Mardi Gras in the United States

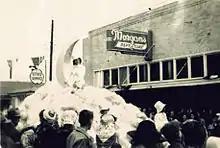
Mardi Gras parade in New Roads, 1949

Lake Charles hosts a family-friendly Mardi Gras celebration with nine parades. With over 50 krewes, it is second only to New Orleans in the number of krewes in Louisiana. The Lake Charles Mardi Gras celebration is unique in that it is the only place in Louisiana where the public is invited to see the costumes of all the krewes in one place, at the Lake Charles Civic Center. Mardi Gras began in Lake Charles as early as 1882 when King Momus landed on the lakefront to begin the celebration. With the onset of the World Wars, Mardi Gras in Lake Charles was not celebrated as much, but was revived in the latter part of the century. This celebration begins in Lake Charles on January 6 each year. The last parade is the Krewe of Krewes Parade in downtown Lake Charles. Mardi Gras in Lake Charles regularly draws 150,000 people. In addition, Mardi Gras can be enjoyed in Lake Charles year round at the Mardi Gras Museum of Imperial Calcasieu, which features elaborate costumes and an interactive float. This museum houses the world's largest collection of Mardi Gras costumes.